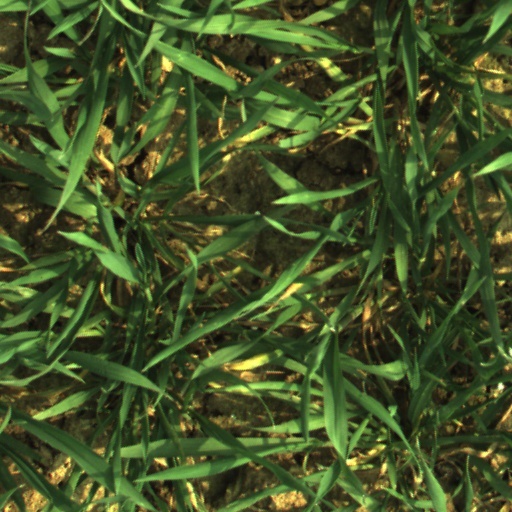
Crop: wheat